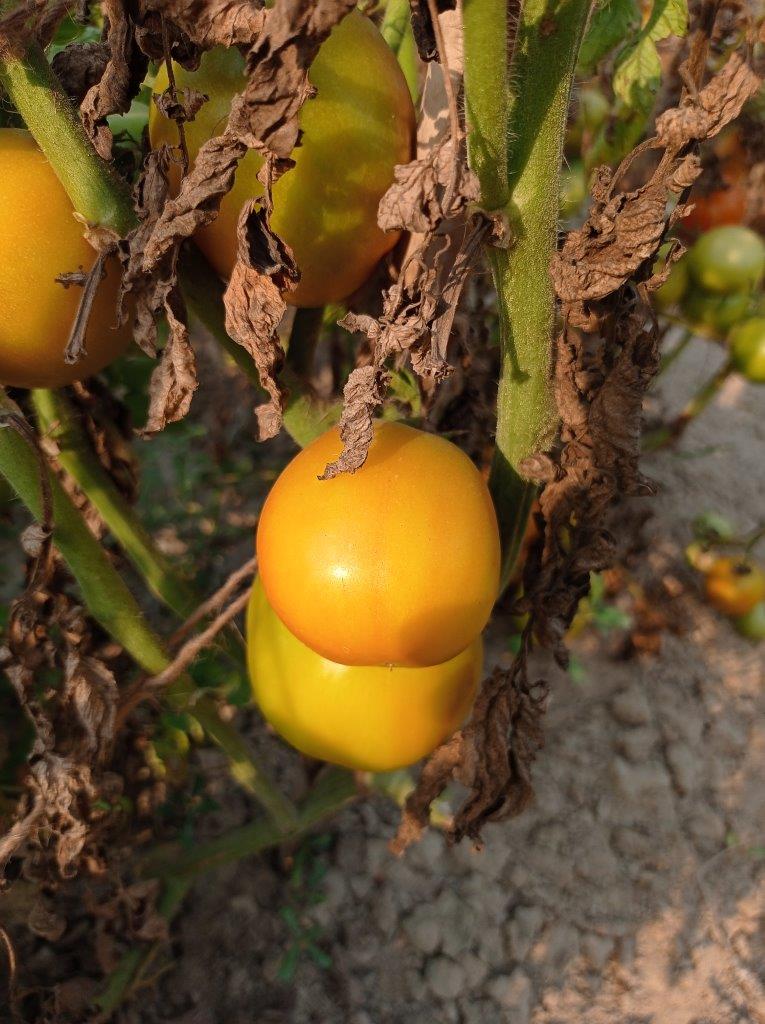
Maturity: Mature